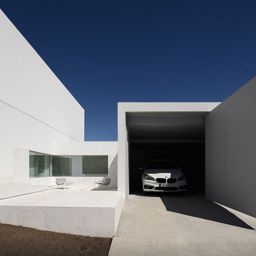
house between the pine forest by person